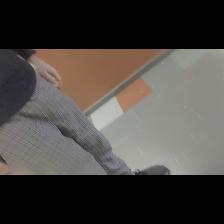
Label: Human